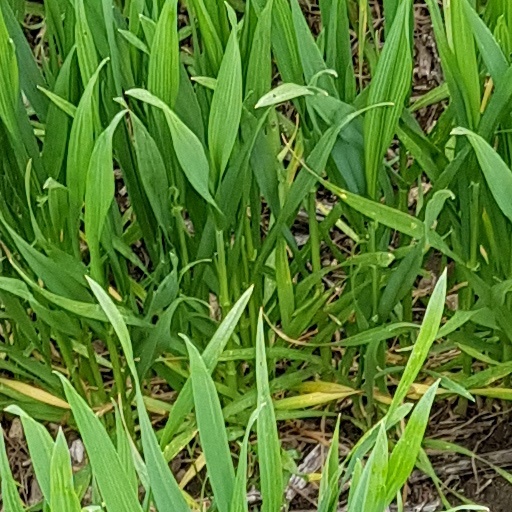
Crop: wheat